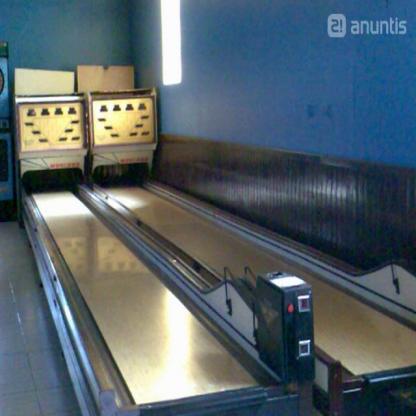
Scene: Indoor